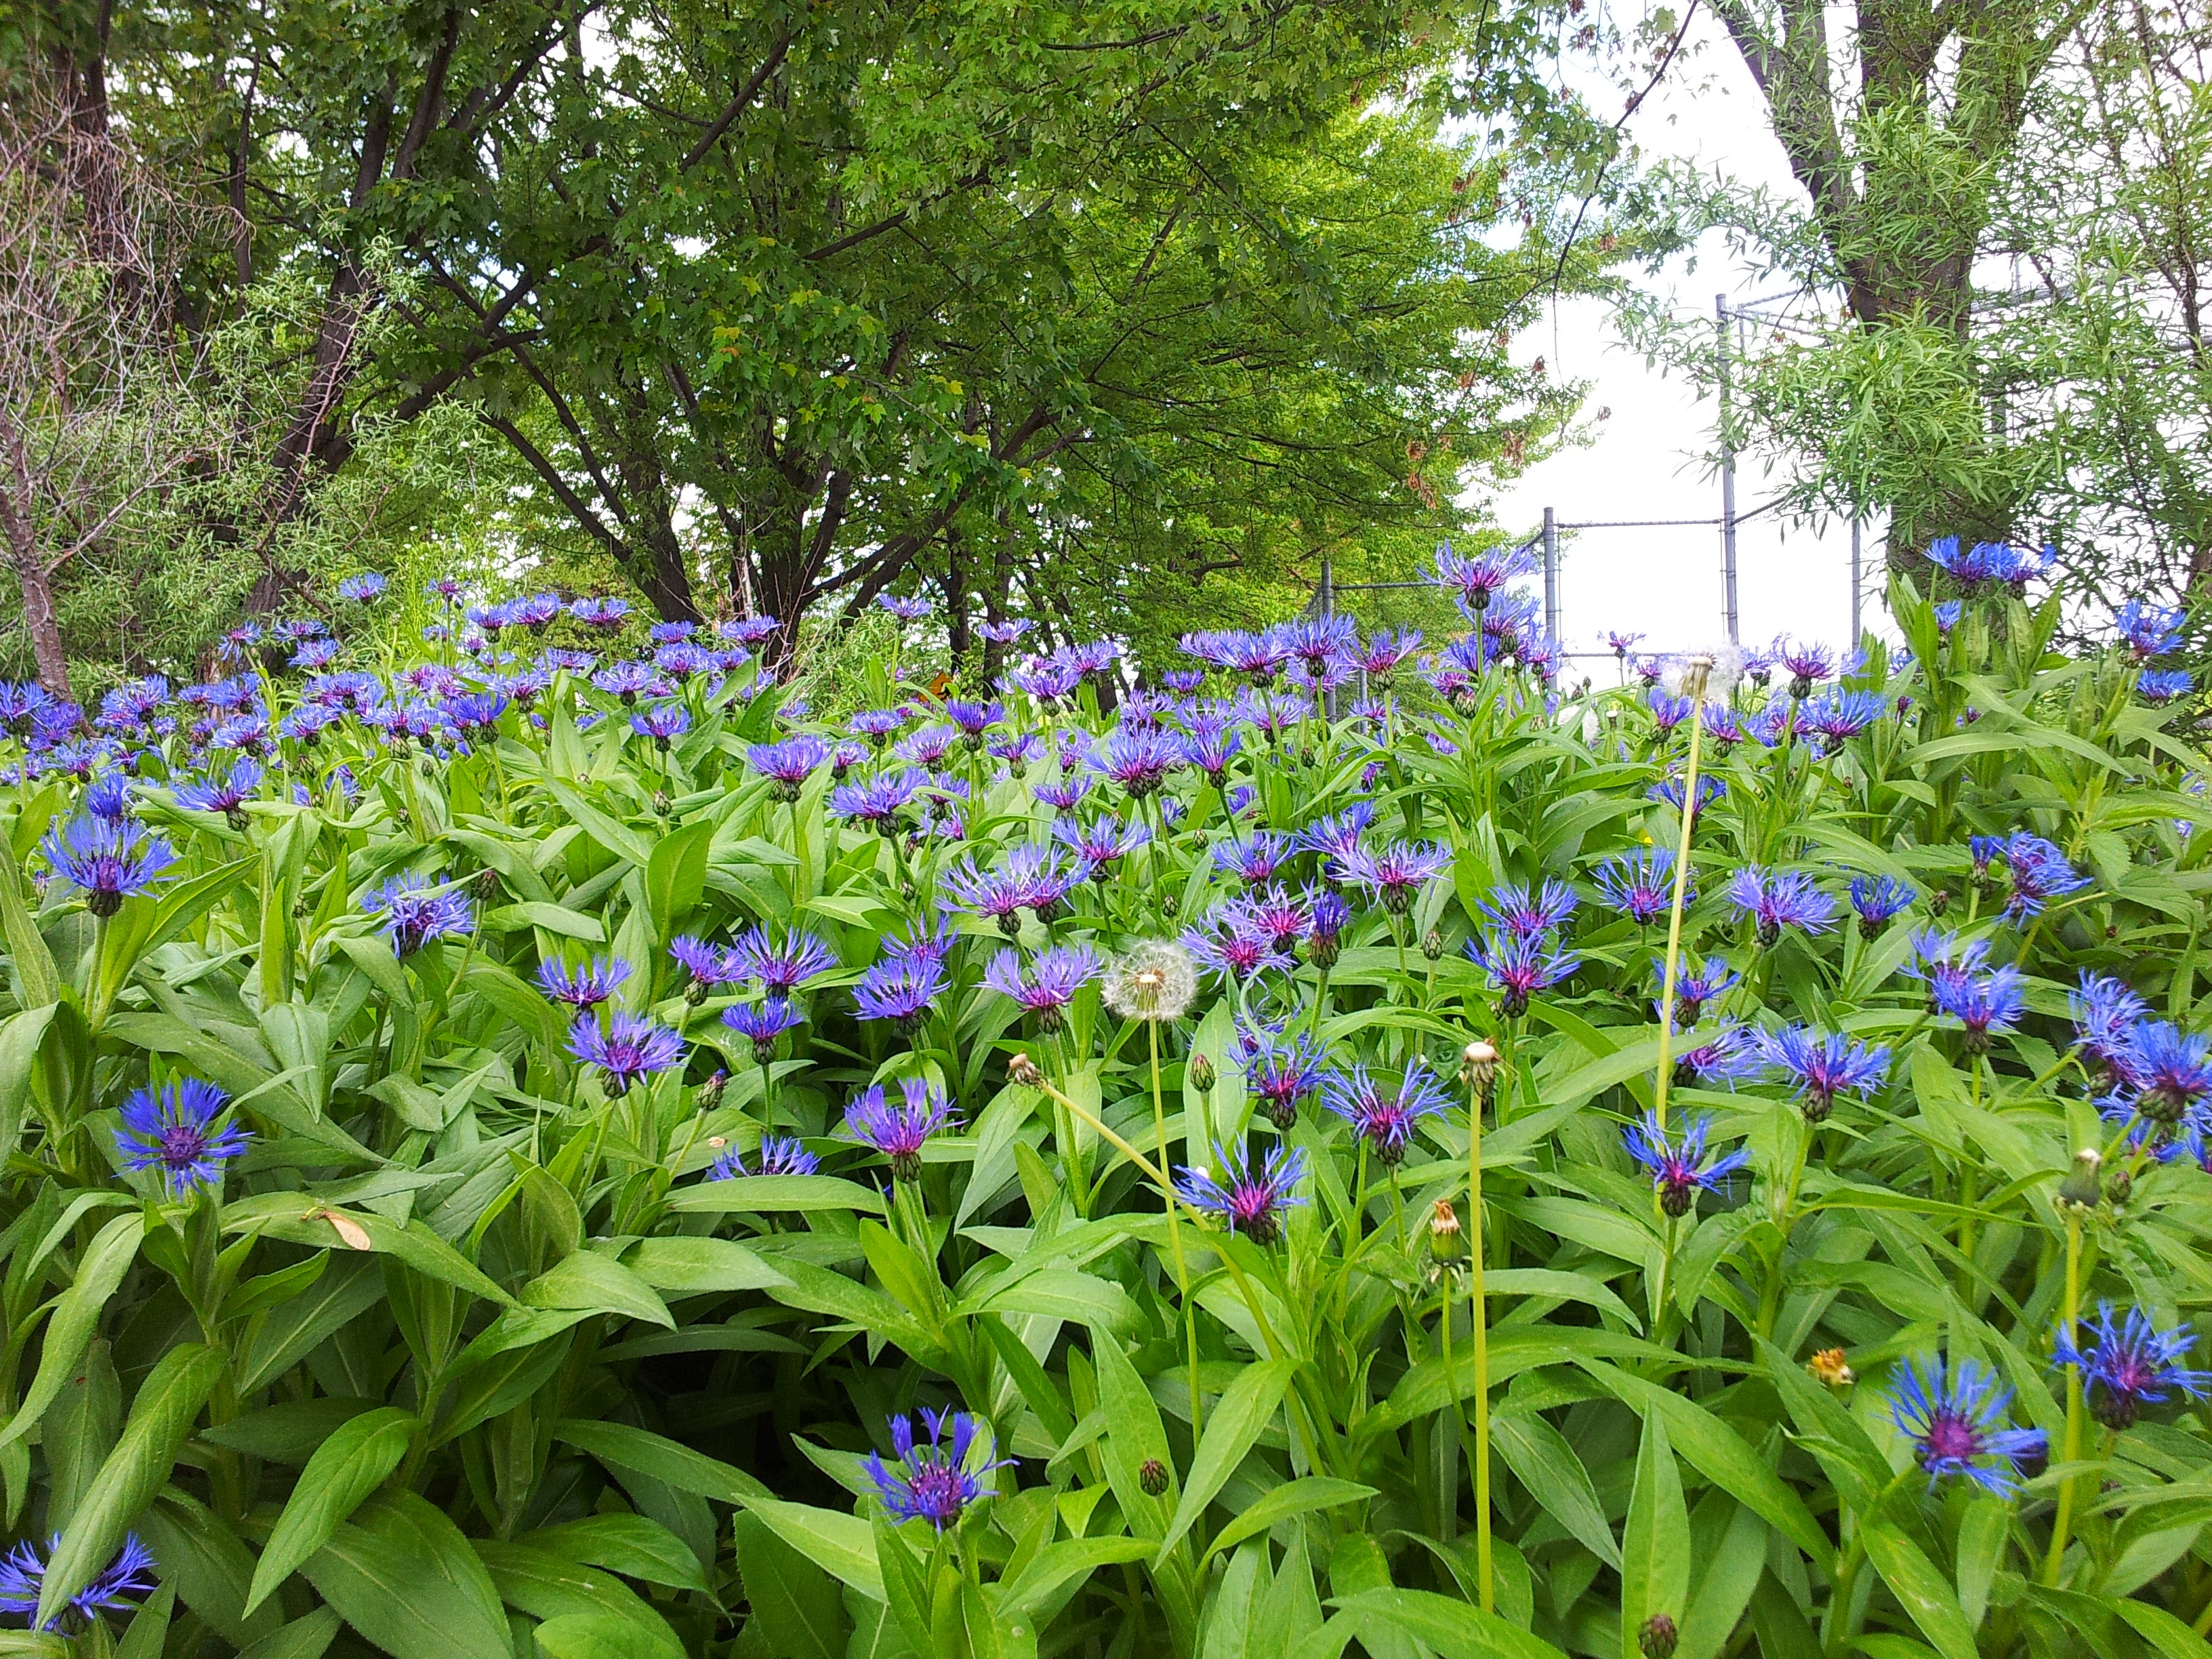
nature, blossom, plant, stem, leaf, flower, bloom, floral, environment, herb, natural, botany, agriculture, garden, botanical, plants, wildflower, flowers, flower bed, outdoors, vegetation, petals, wildflowers, horticulture, organic, flowering plant, bellflower family, land plant